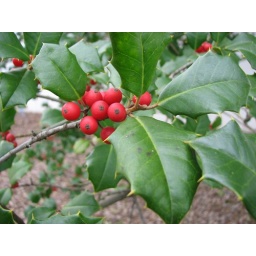
Holly tree in backyard of a house that we may purchase.